Wakkanai Karafuto Museum

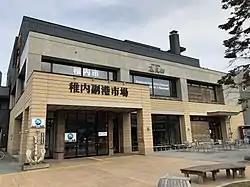
Wakkanai Karafuto Museum is on Floor 2 ofWakkanai Fukukō Market

opened in Wakkanai, Hokkaidō, Japan in 2018. The display documents the history of Karafuto and its connections with the area and includes materials relating to the Chihaku ferry.